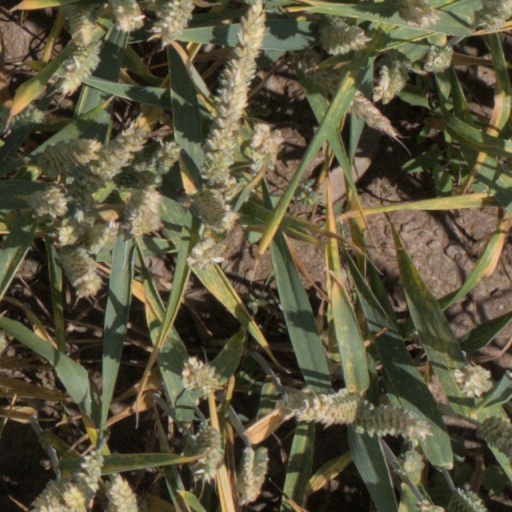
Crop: wheat